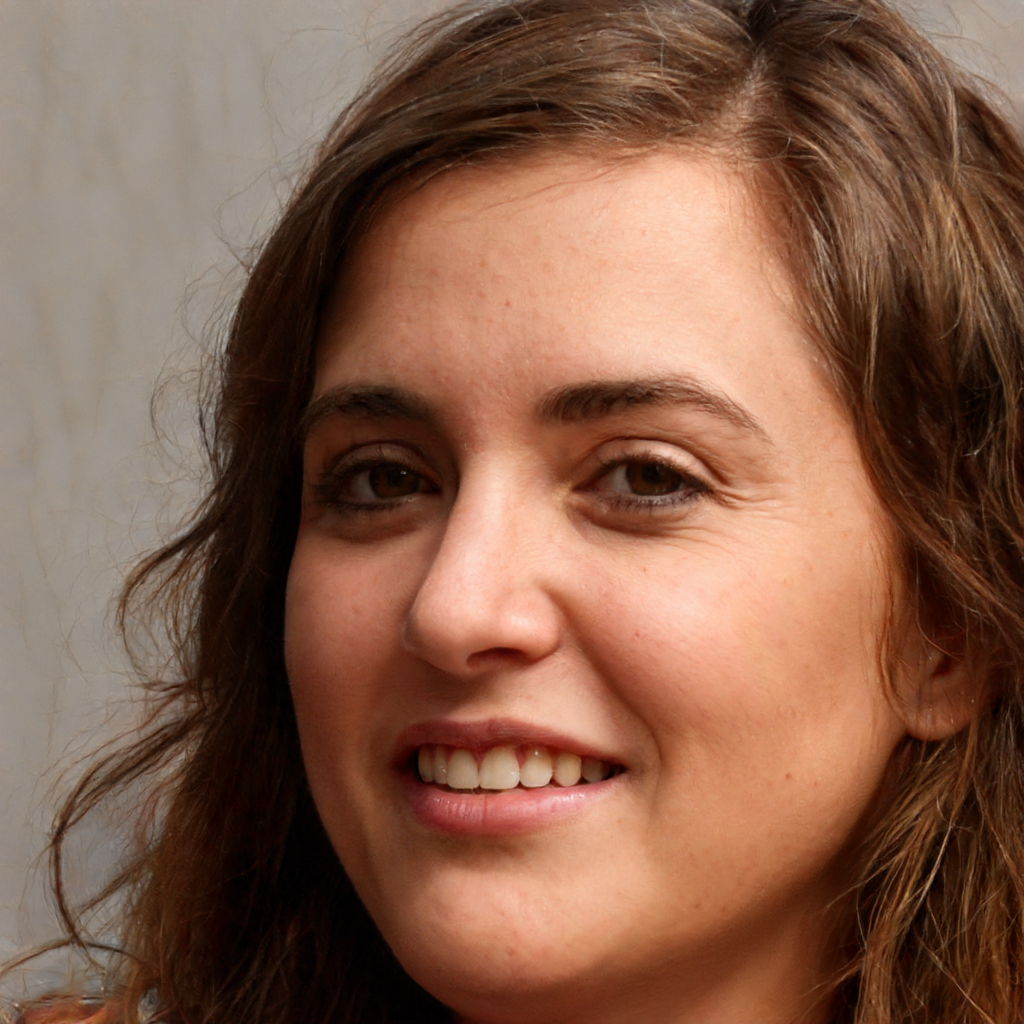
Gender: Female